Chinna Veedu

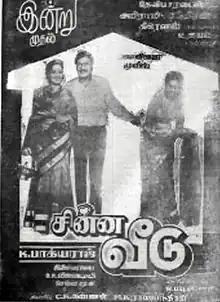
Poster

Chinna Veedu (colloquial meaning: "Mistress") is a 1985 Indian Tamil-language film written and directed by K. Bhagyaraj. The film is the debut in Tamil for lead female Kalpana, who is actress Urvashi's sister, who made her debut with K. Bhagyaraj in the 1983 film "Mundhanai Mudichu". It was released on 11 November 1985.